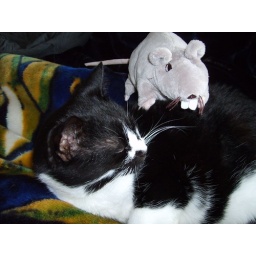
cat disgruntled by the rat, Pasta had returned to bed after her late breakfast